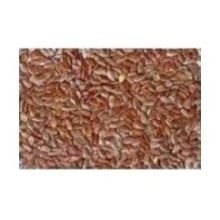
Item Name: Unfi Organic Brown Flax Seed, 50 Pound - 1 each.
Value: 1.0
Unit: Count

Price: 156.99